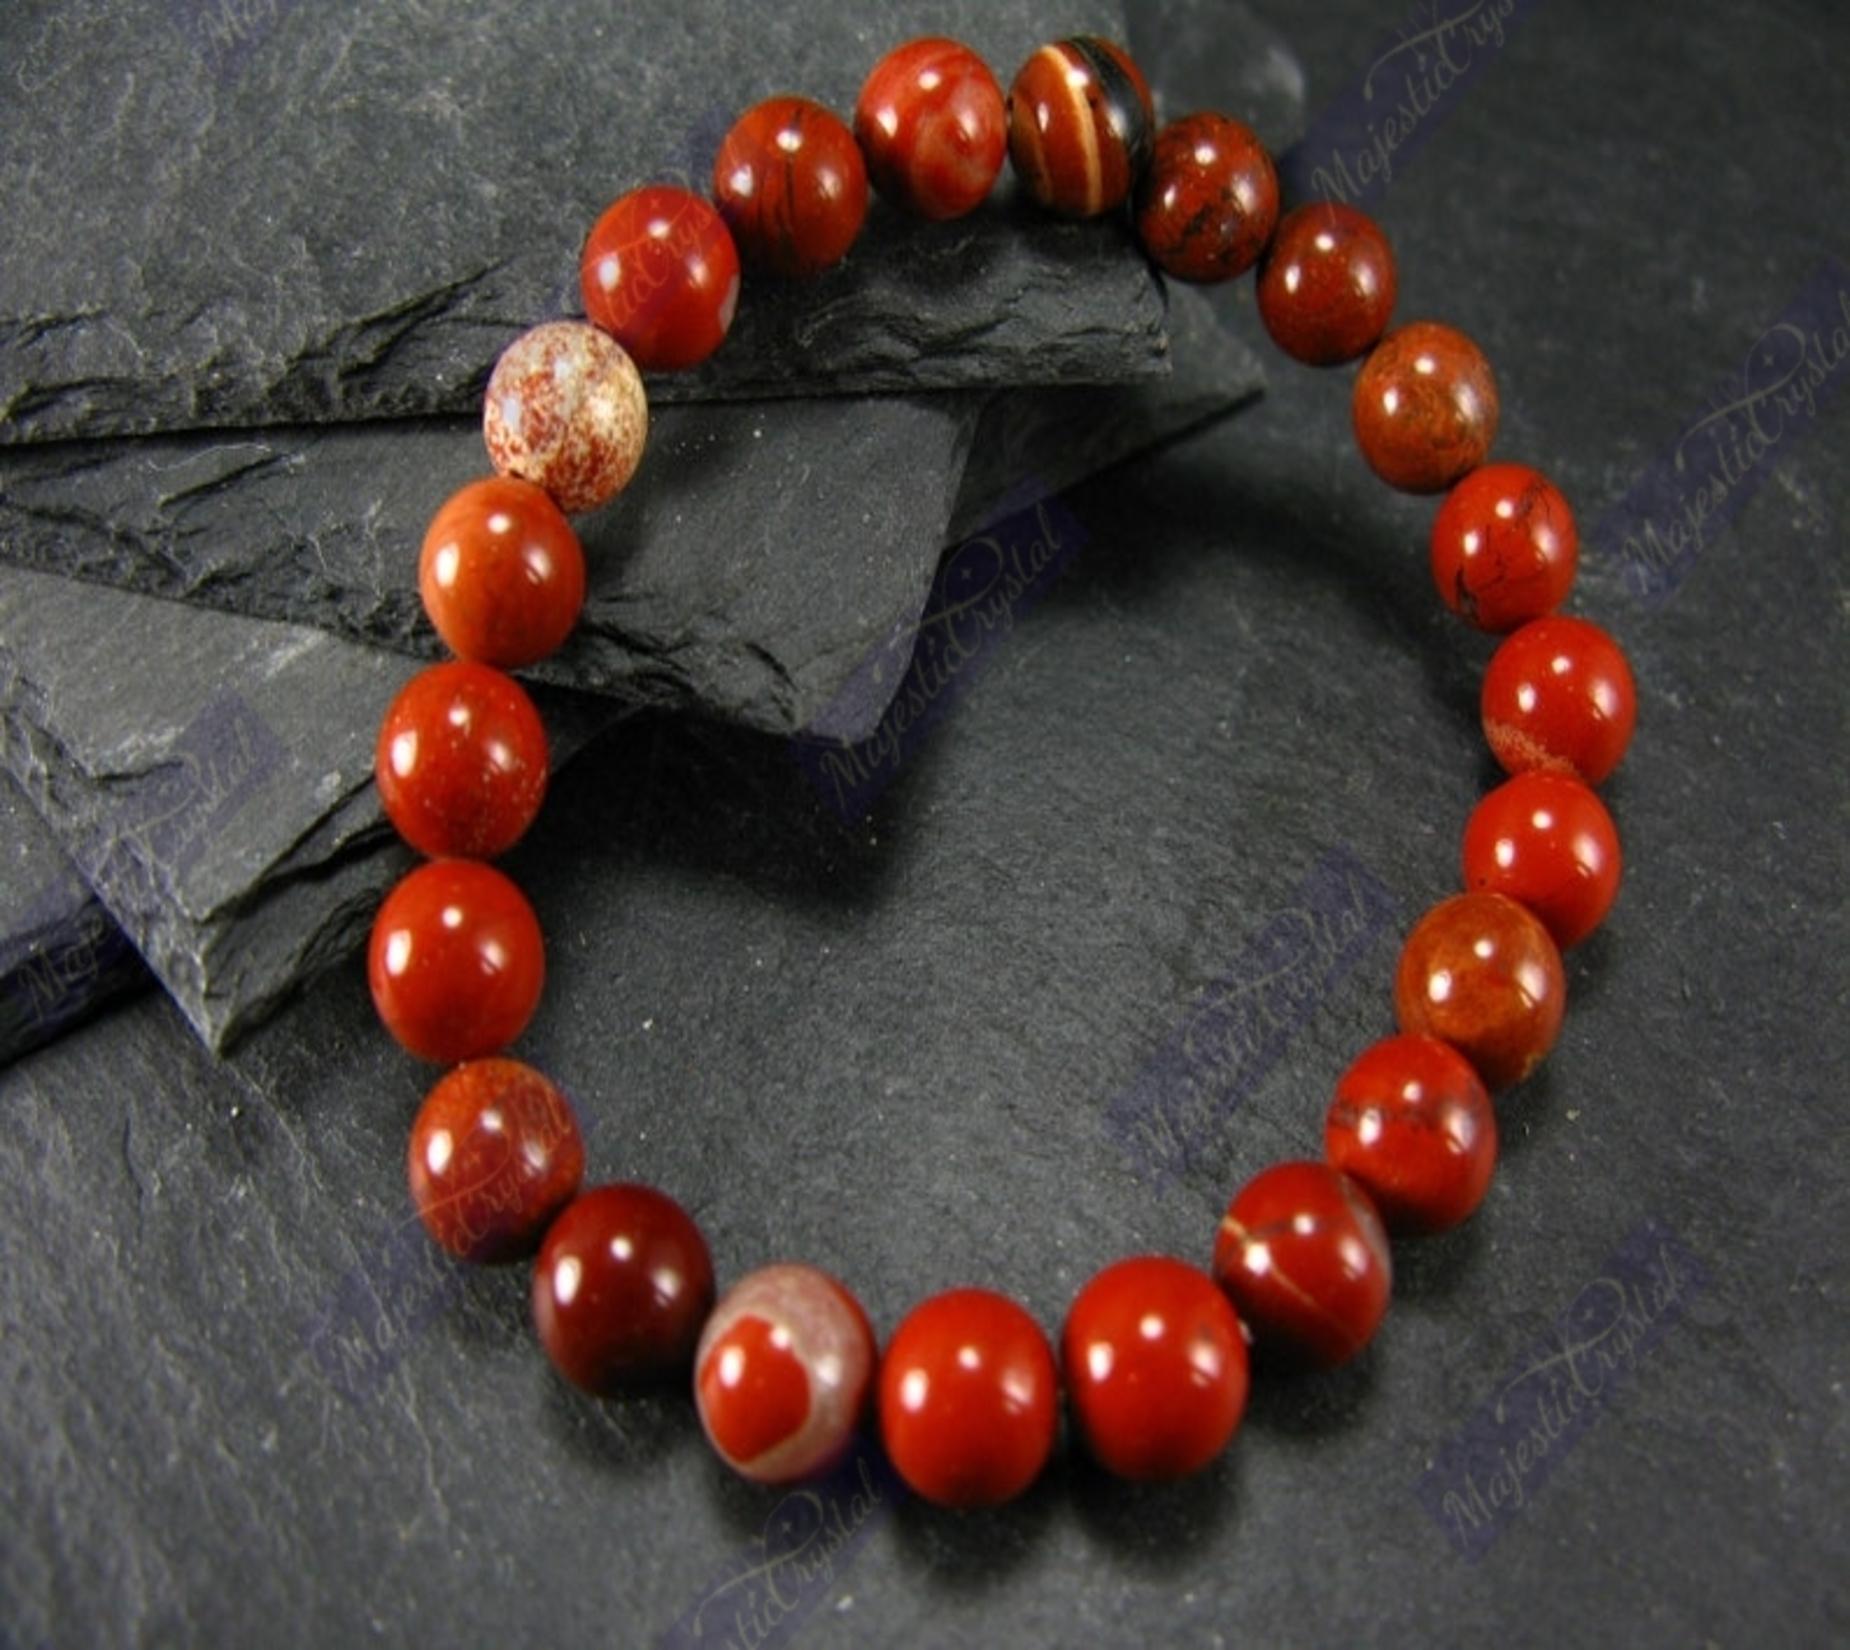
Majestic Crystals Red Jasper Beaded Bracelet
Type: Bracelets & Bangles
Brand: Majestic Crystals
Price: Rs. 999
 Red Jasper is a beautiful and energetic gemstone. This lustrous stone comes in deep red color with brown spots. Jasper is available in many colors for different uses, but red jasper is the most preferred as it gives courage, protection, success and many other amazing benefits. A man who wears a red jasper bracelet becomes the possessor of a charming and attractive personality which others cannot resist as this manly bracelet gives all that is needed for a man to be called inspirational.